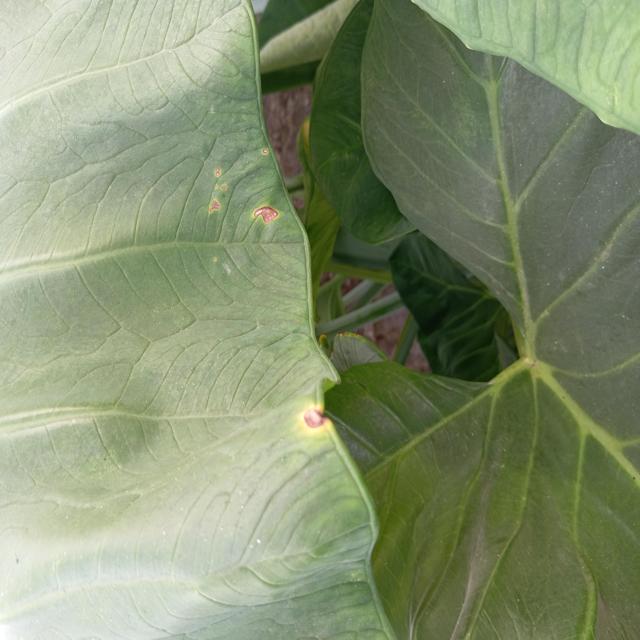
Label: Early_Blight